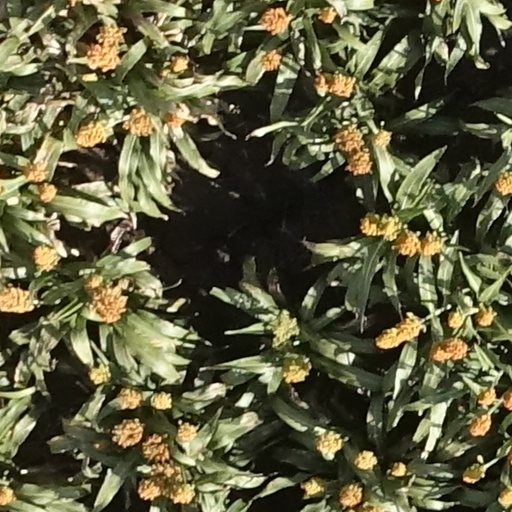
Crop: sorghum